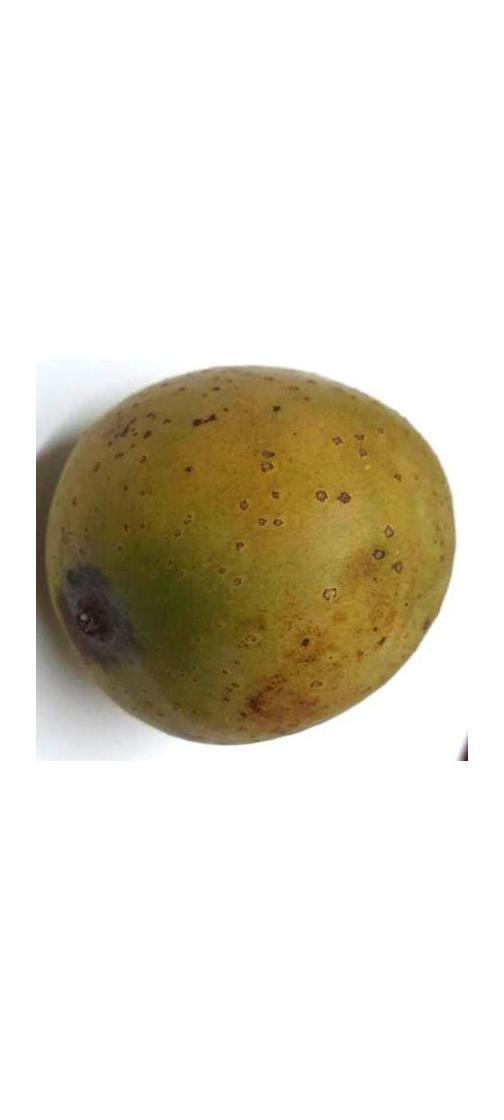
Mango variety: Gourmoti